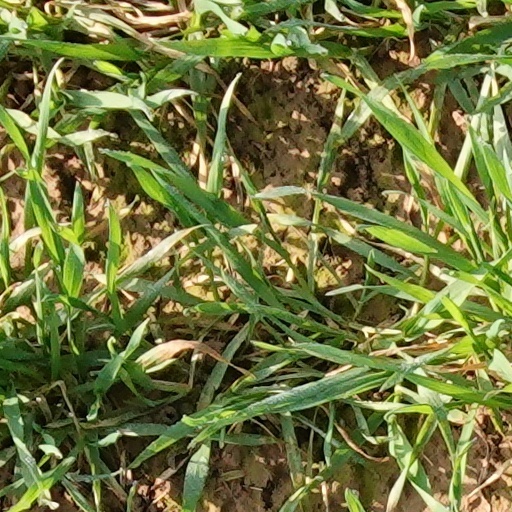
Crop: wheat